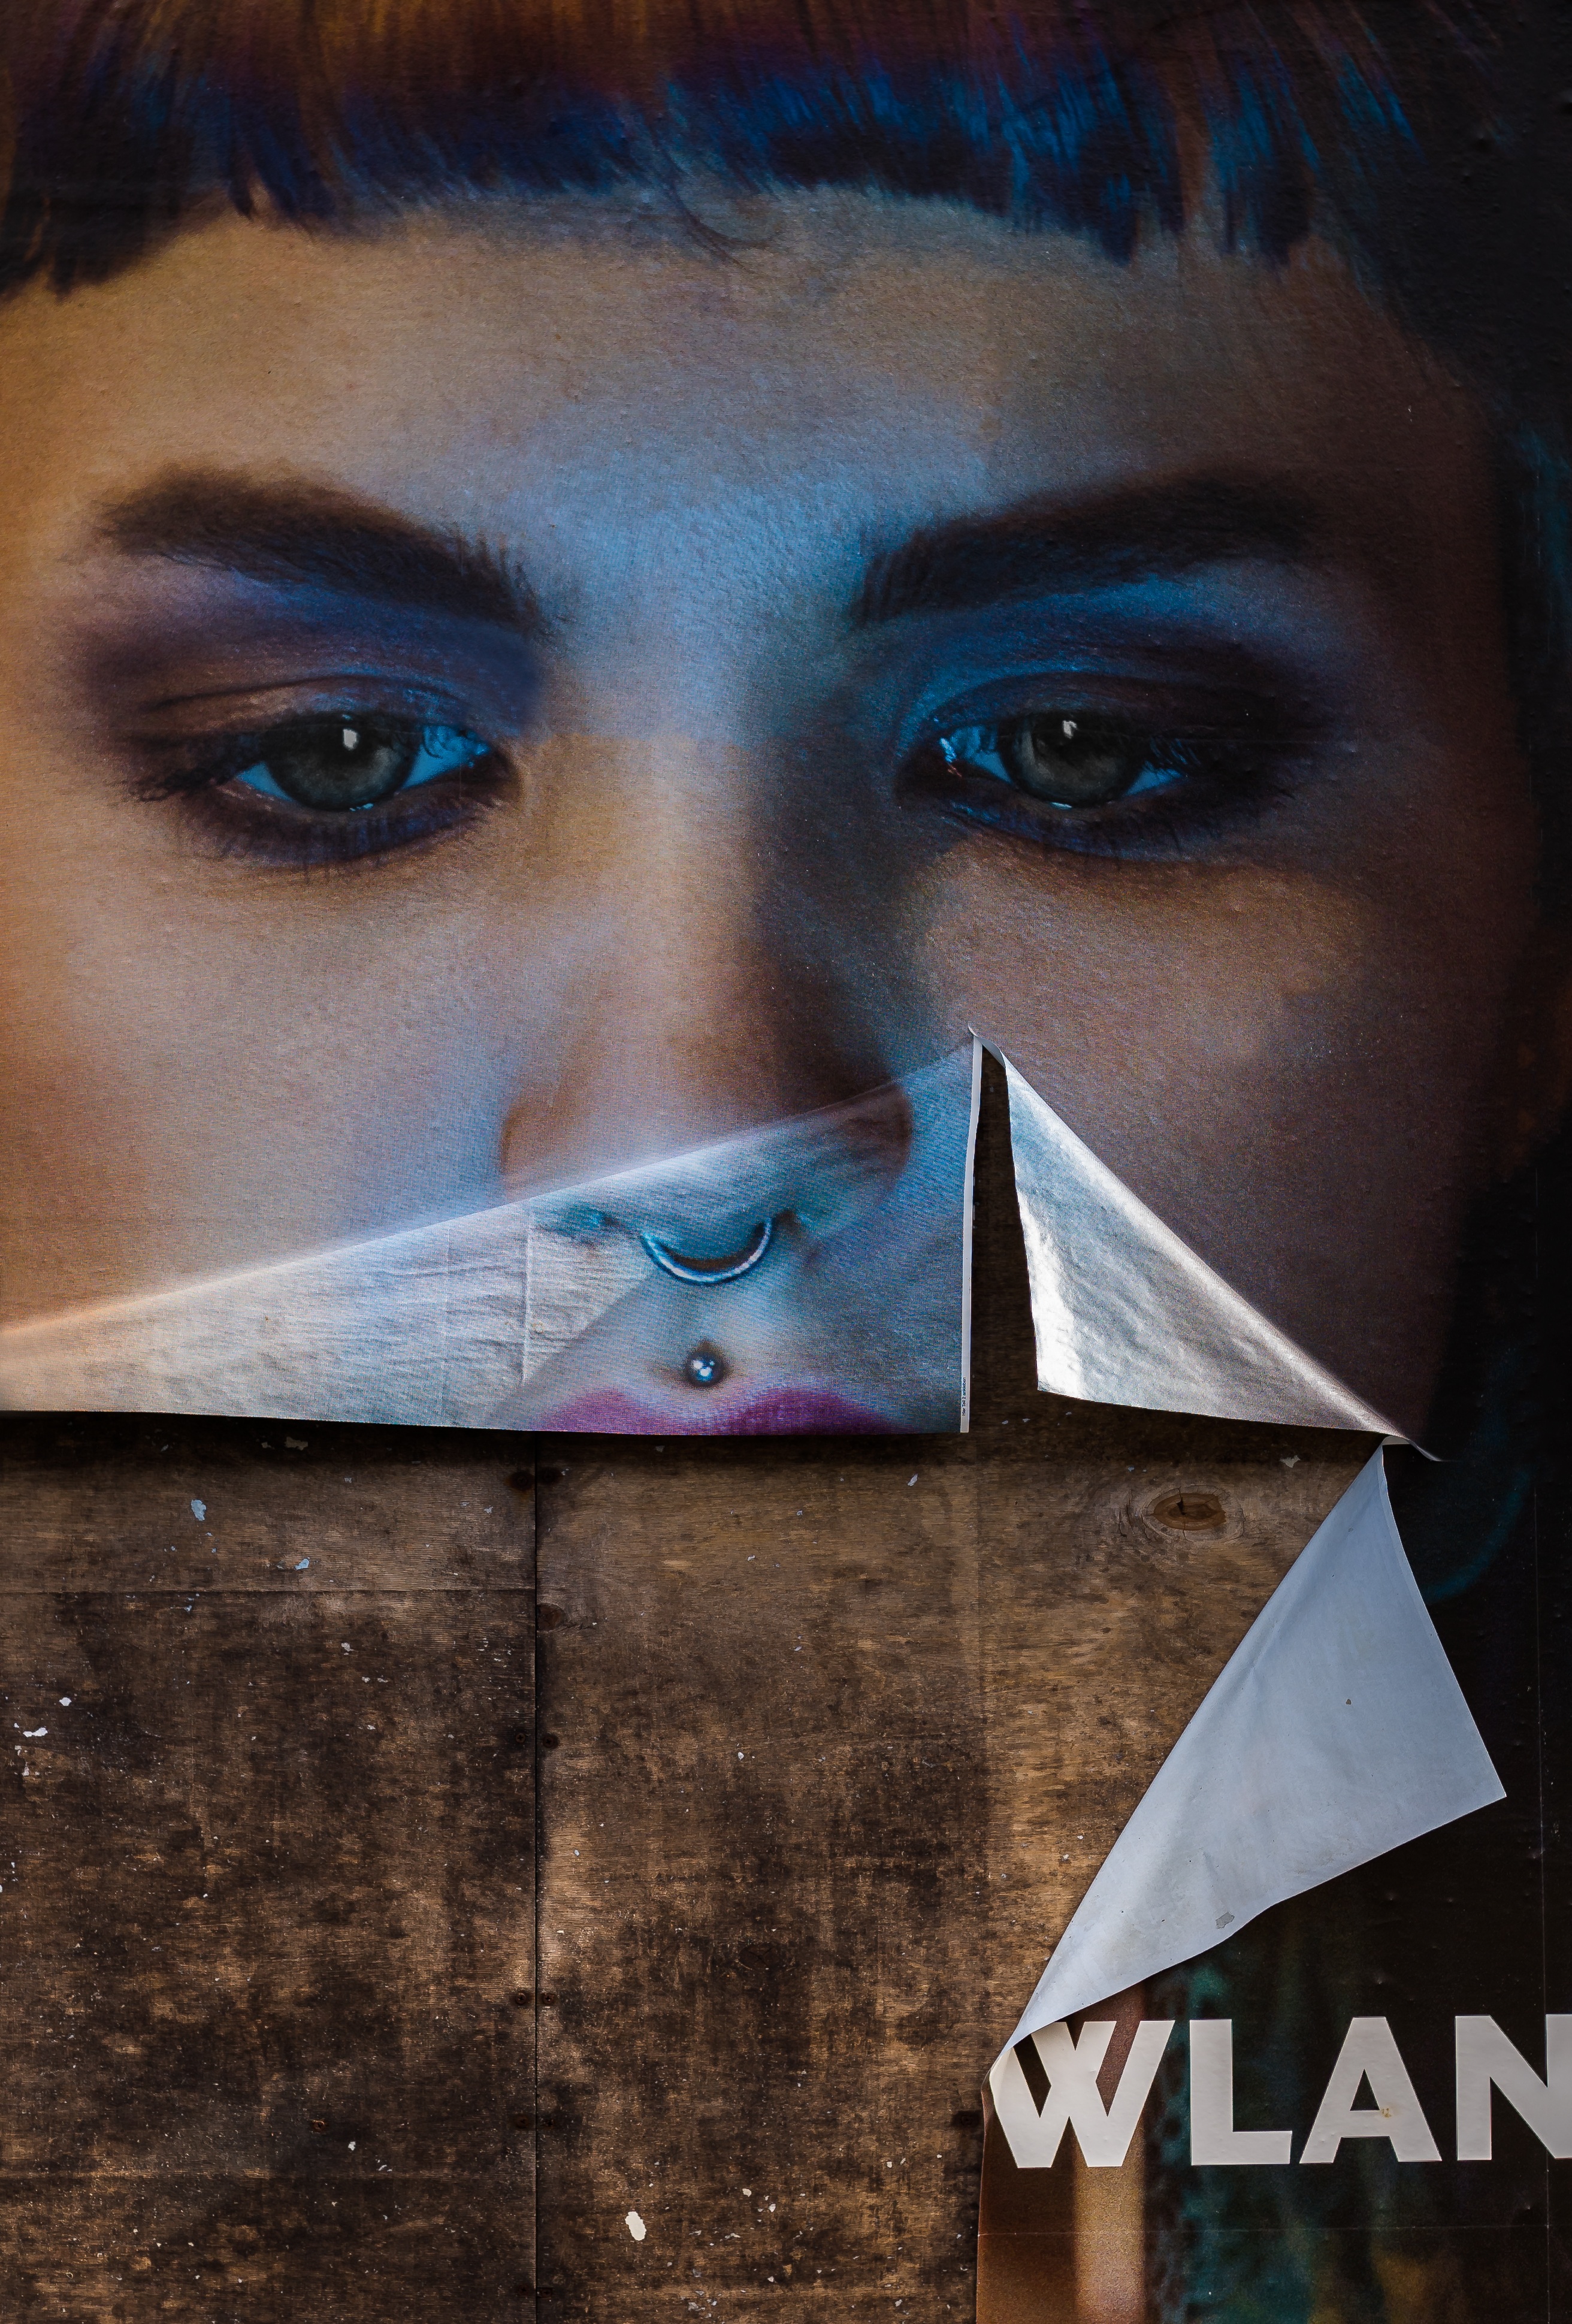
person, girl, woman, photographer, view, profile, female, portrait, color, shadow, human, blue, painting, pupil, sad, face, eyes, art, illustration, iris, eye, head, photograph, beauty, eyebrows, see, beautiful, poster, image, pretty, organ, mute, section, shadow play, hispanic, wlan, album cover